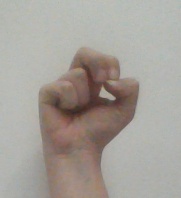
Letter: gaaf